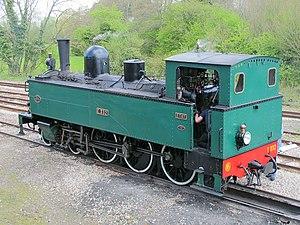
La 230 E.332 en gare de Noyelles, sur le chemin de fer de la baie de Somme le 28 avril 2013.
Ten wheel est le nom donné à un type de locomotive à vapeur dont les essieux ont la configuration suivante :